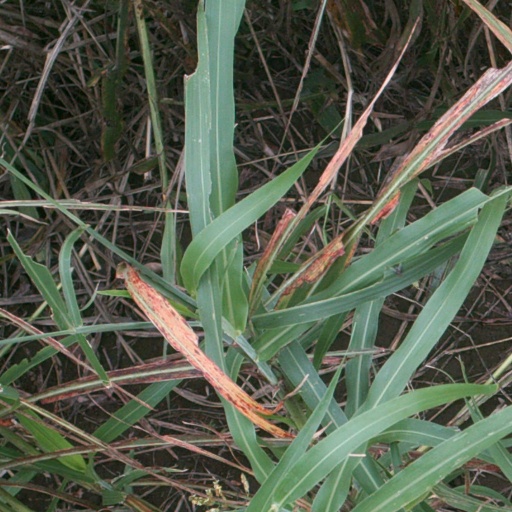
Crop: sorghum